Black psychology

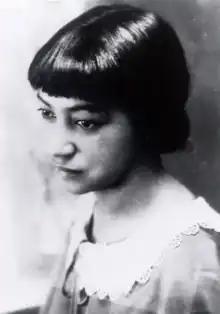
Inez Beverly Prosser

The first African American man to receive a PhD in psychology was Francis Sumner from Lincoln University in 1920. The first African American woman to receive a PhD in psychology was Inez Beverly Prosser from the University of Cincinnati in 1933. Prestigious universities like UCLA, Cornell, and Harvard just to name a few, did not offer African American students the opportunities to receive a PhD in psychology during the 1960s. The first psychology course at Howard University was not offered until 1899, and was listed as "Psychology: The Briefer Course". This was the only course offered until 1906. The department of psychology was not developed until 1926 by Francis Sumner.